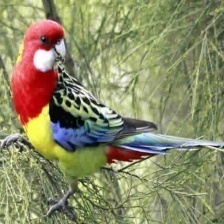
Species: EASTERN ROSELLA
Scientific name: PLATYCERCUS EXIMIUS